Asia Education Foundation

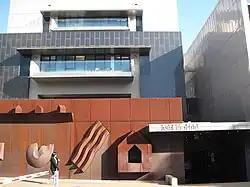
Asia Education Foundation Headquarters

Asia Education Foundation (AEF) is a joint activity of Asialink to promote Asian literacy within Australian schools. AEF strives for Asian literacy not only in language, but knowledge in geography, history, literature, mathematics, science and culture. Together with Asialink, AEF offers a multitude of programs for educators and principals to travel to the Asia, thereby expanding their knowledge in the region.